Dua Lipa (album)

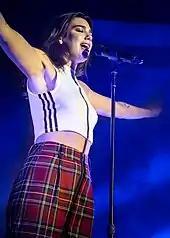
Lipa performing on the Self-Titled Tour in February 2018

Following the release of "New Love", Lipa began promoting her music and performing unreleased songs that she had not yet finished, before she had finished her debut album. Lipa gave her first live performance at a record label showcase in Berlin and her first festival performance at Eurosonic Noorderslag in the Netherlands in January 2016. She embarked on the 2016 UK Tour, Hotter than Hell Tour and US and Europe Tour throughout 2016 and 2017. She also served as an opening act for Troye Sivan on the Suburbia Tour, Bruno Mars on the 24K Magic World Tour and Coldplay on the A Head Full of Dreams Tour. The singer performed at awards showing including the American Music Awards, "Billboard" Music Awards, Brit Awards and Grammy Awards. Her appearances on television shows include "Jimmy Kimmel Live!", "Later... with Jools Holland", "The Ellen DeGeneres Show", "The Graham Norton Show", "The Jonathan Ross Show", "The Late Show With Stephen Colbert", "The Tonight Show Starring Jimmy Fallon" and "Saturday Night Live".